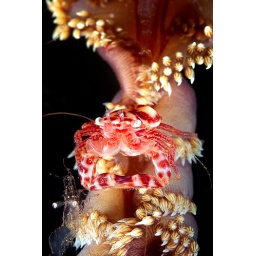
A red porcelain crab shares a home with a transparent shrimp on a sea pen. Image taken in Indonesia.